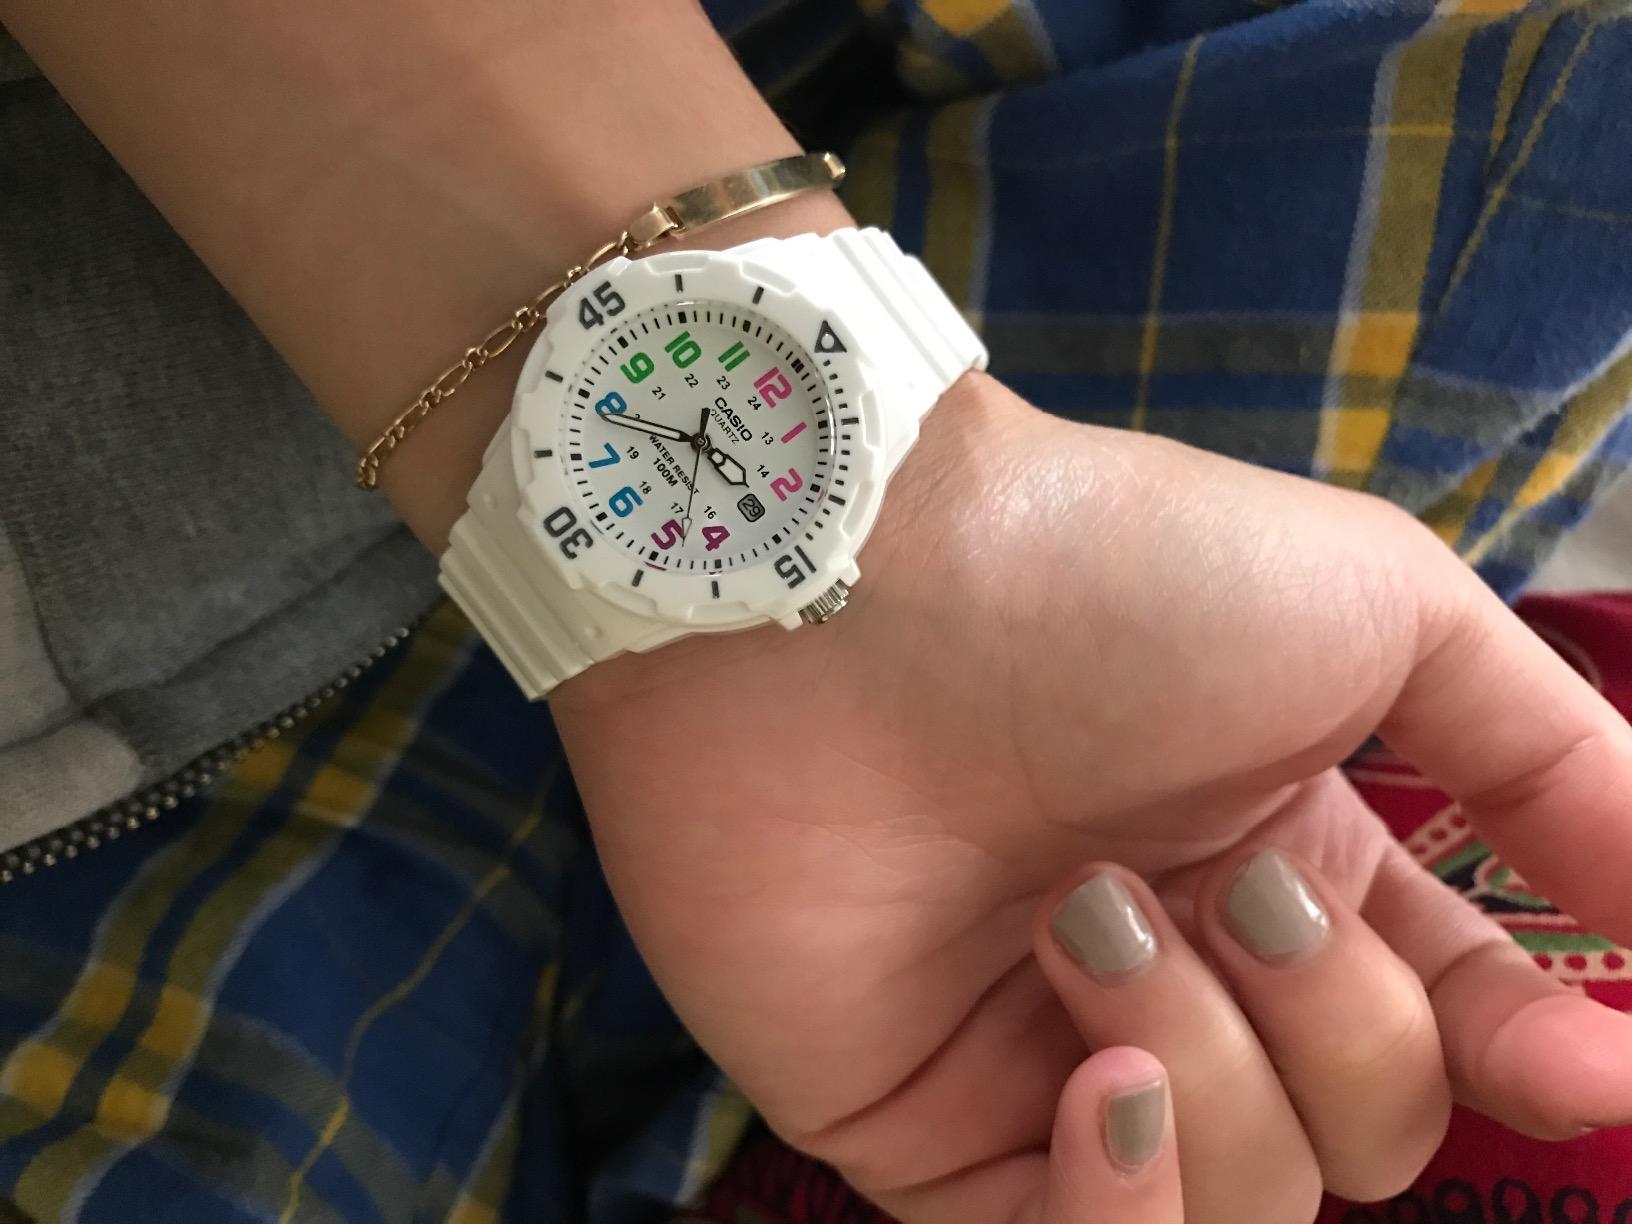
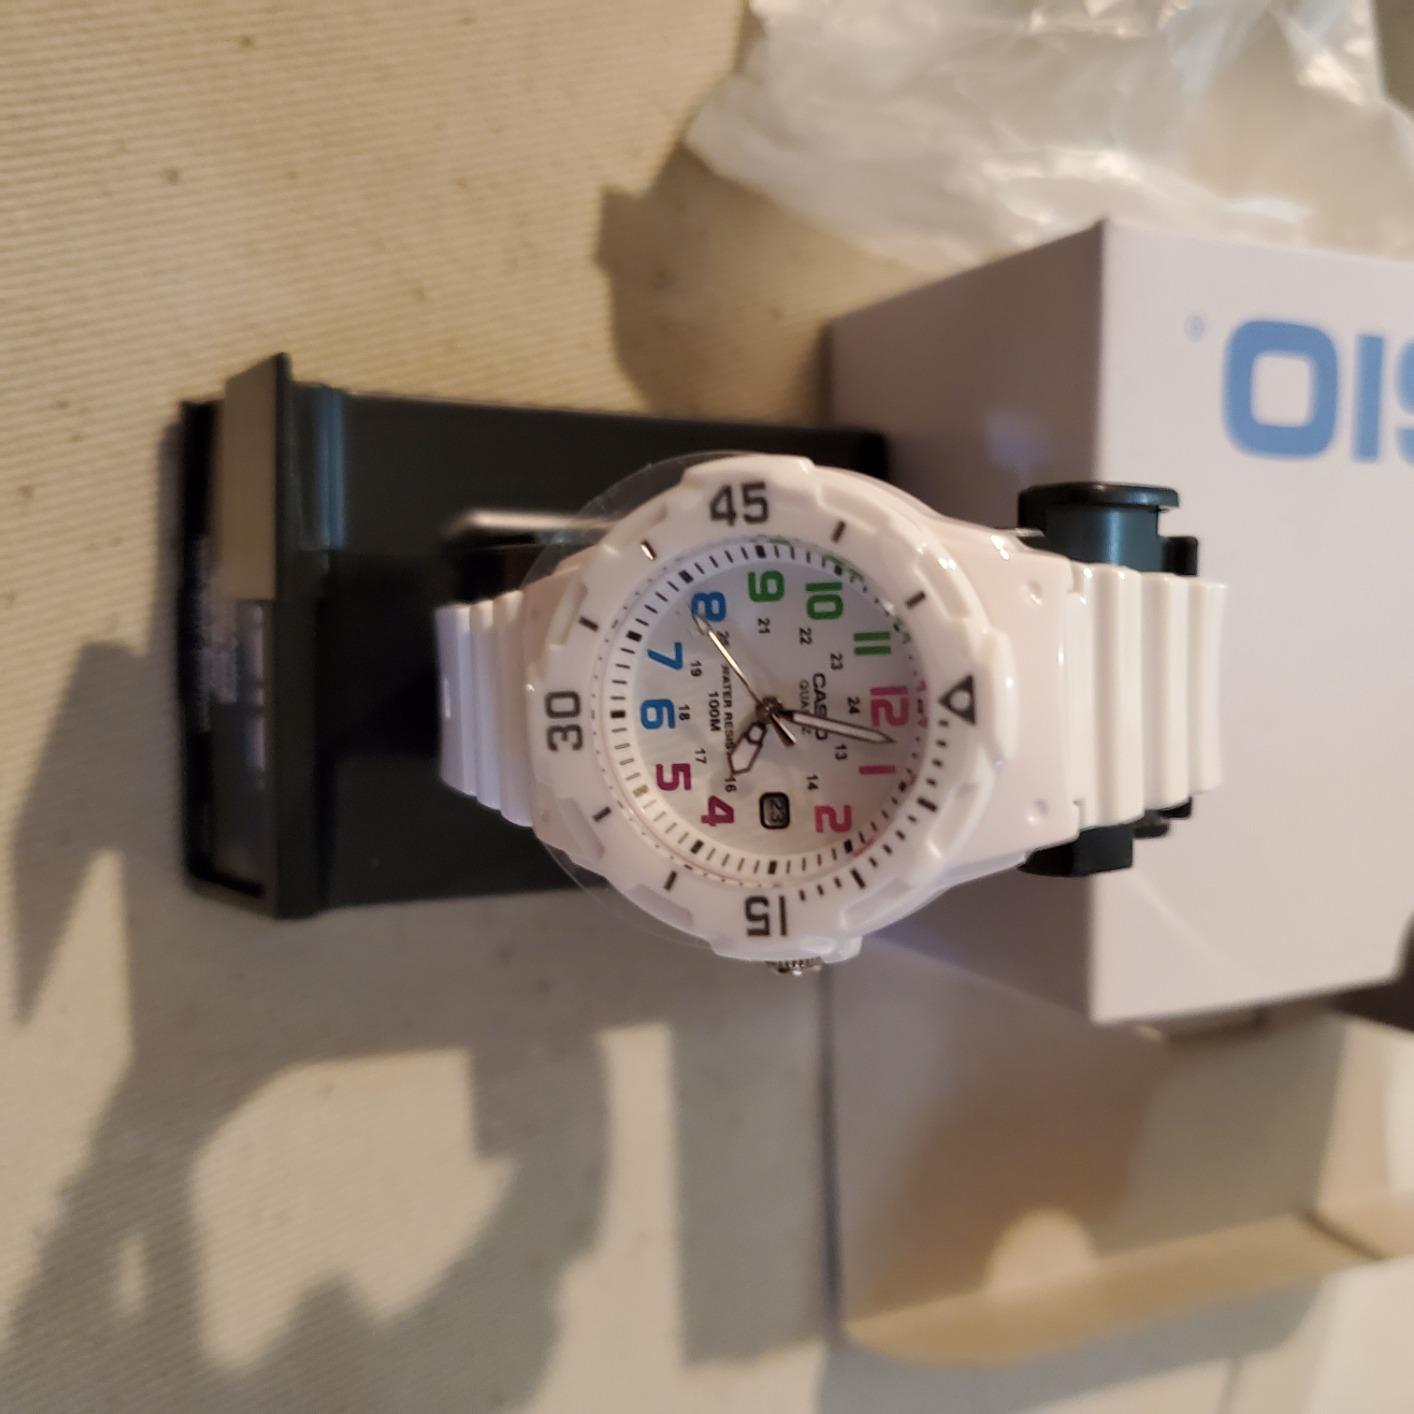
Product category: accessories_watch
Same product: yes